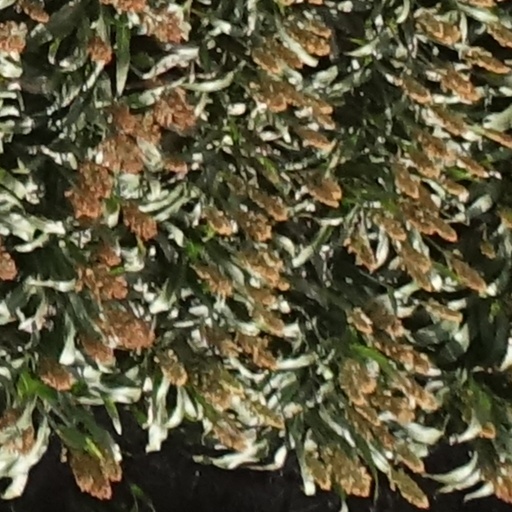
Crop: sorghum